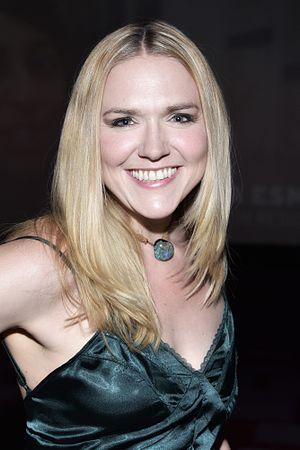
Dominique Swain est une actrice américaine née le 12 août 1980 à Malibu, en Californie.
Lolita est un roman, écrit en anglais américain, de l'écrivain russe naturalisé américain Vladimir Nabokov, publié en septembre 1955 à Paris.